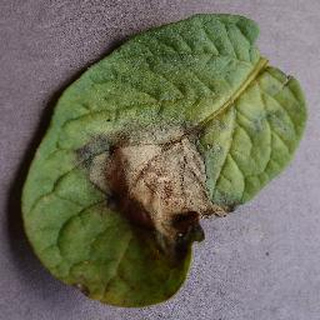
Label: potato_late_blight